Religion in Brazil

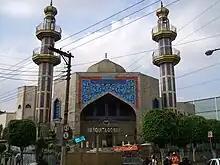
Mosque in São Paulo

Buddhism is probably the largest of all minority religions, with about 215,000 followers, and, as of 2020, forming 0.25% of the religious population. Brazil is home to the third-largest Buddhist population in the Americas, after the United States and Canada. This is mostly because of the large Japanese Brazilian community. About a fifth of the Japanese Brazilian community are followers of Buddhism. Japanese Buddhist sects like Jodo Shinshu, Nichiren Buddhism (most notably the Soka Gakkai), and Zen are the most popular. Tibetan Buddhism (Vajrayana) is also present, since Chagdud Tulku Rinpoche founded the Khadro Ling center in Três Coroas, Rio Grande do Sul (where he lived until his death in 2002), and many other institutions across the country. However, in recent years both Chinese Mahayana and South East Asian Theravāda sects are gaining popularity. Buddhism was introduced to Brazil in the early twentieth century, by Japanese immigrants, although now, 60% of Japanese Brazilians are now Christian due to missionary activities and intermarriage. Nevertheless, Japanese Brazilian culture has a substantial Buddhist influence. A number of Buddhist organizations and groups are also active in Brazil, with nearly 150 temples spread across the states.